Bioplastic

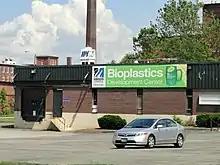
Bioplastics Development Center - University of Massachusetts Lowell

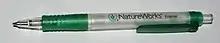
A pen made with bioplastics (Polylactide, PLA)

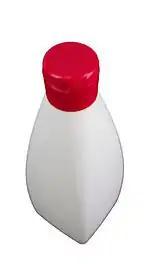
A bioplastic shampoo bottle made of PLA-blend bio-flex

The EN 13432 industrial standard must be met in order to claim that a plastic product is compostable in the European marketplace. In summary, it requires multiple tests and sets pass/fail criteria, including disintegration (physical and visual break down) of the finished item within 12 weeks, biodegradation (conversion of organic carbon into ) of polymeric ingredients within 180 days, plant toxicity and heavy metals. The ASTM 6400 standard is the regulatory framework for the United States and has similar requirements.